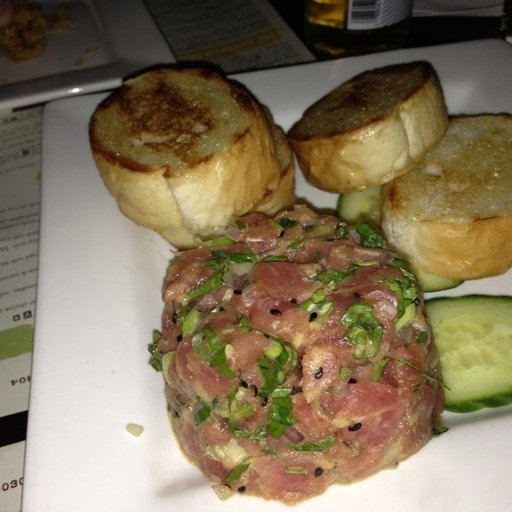
Label: tuna_tartare